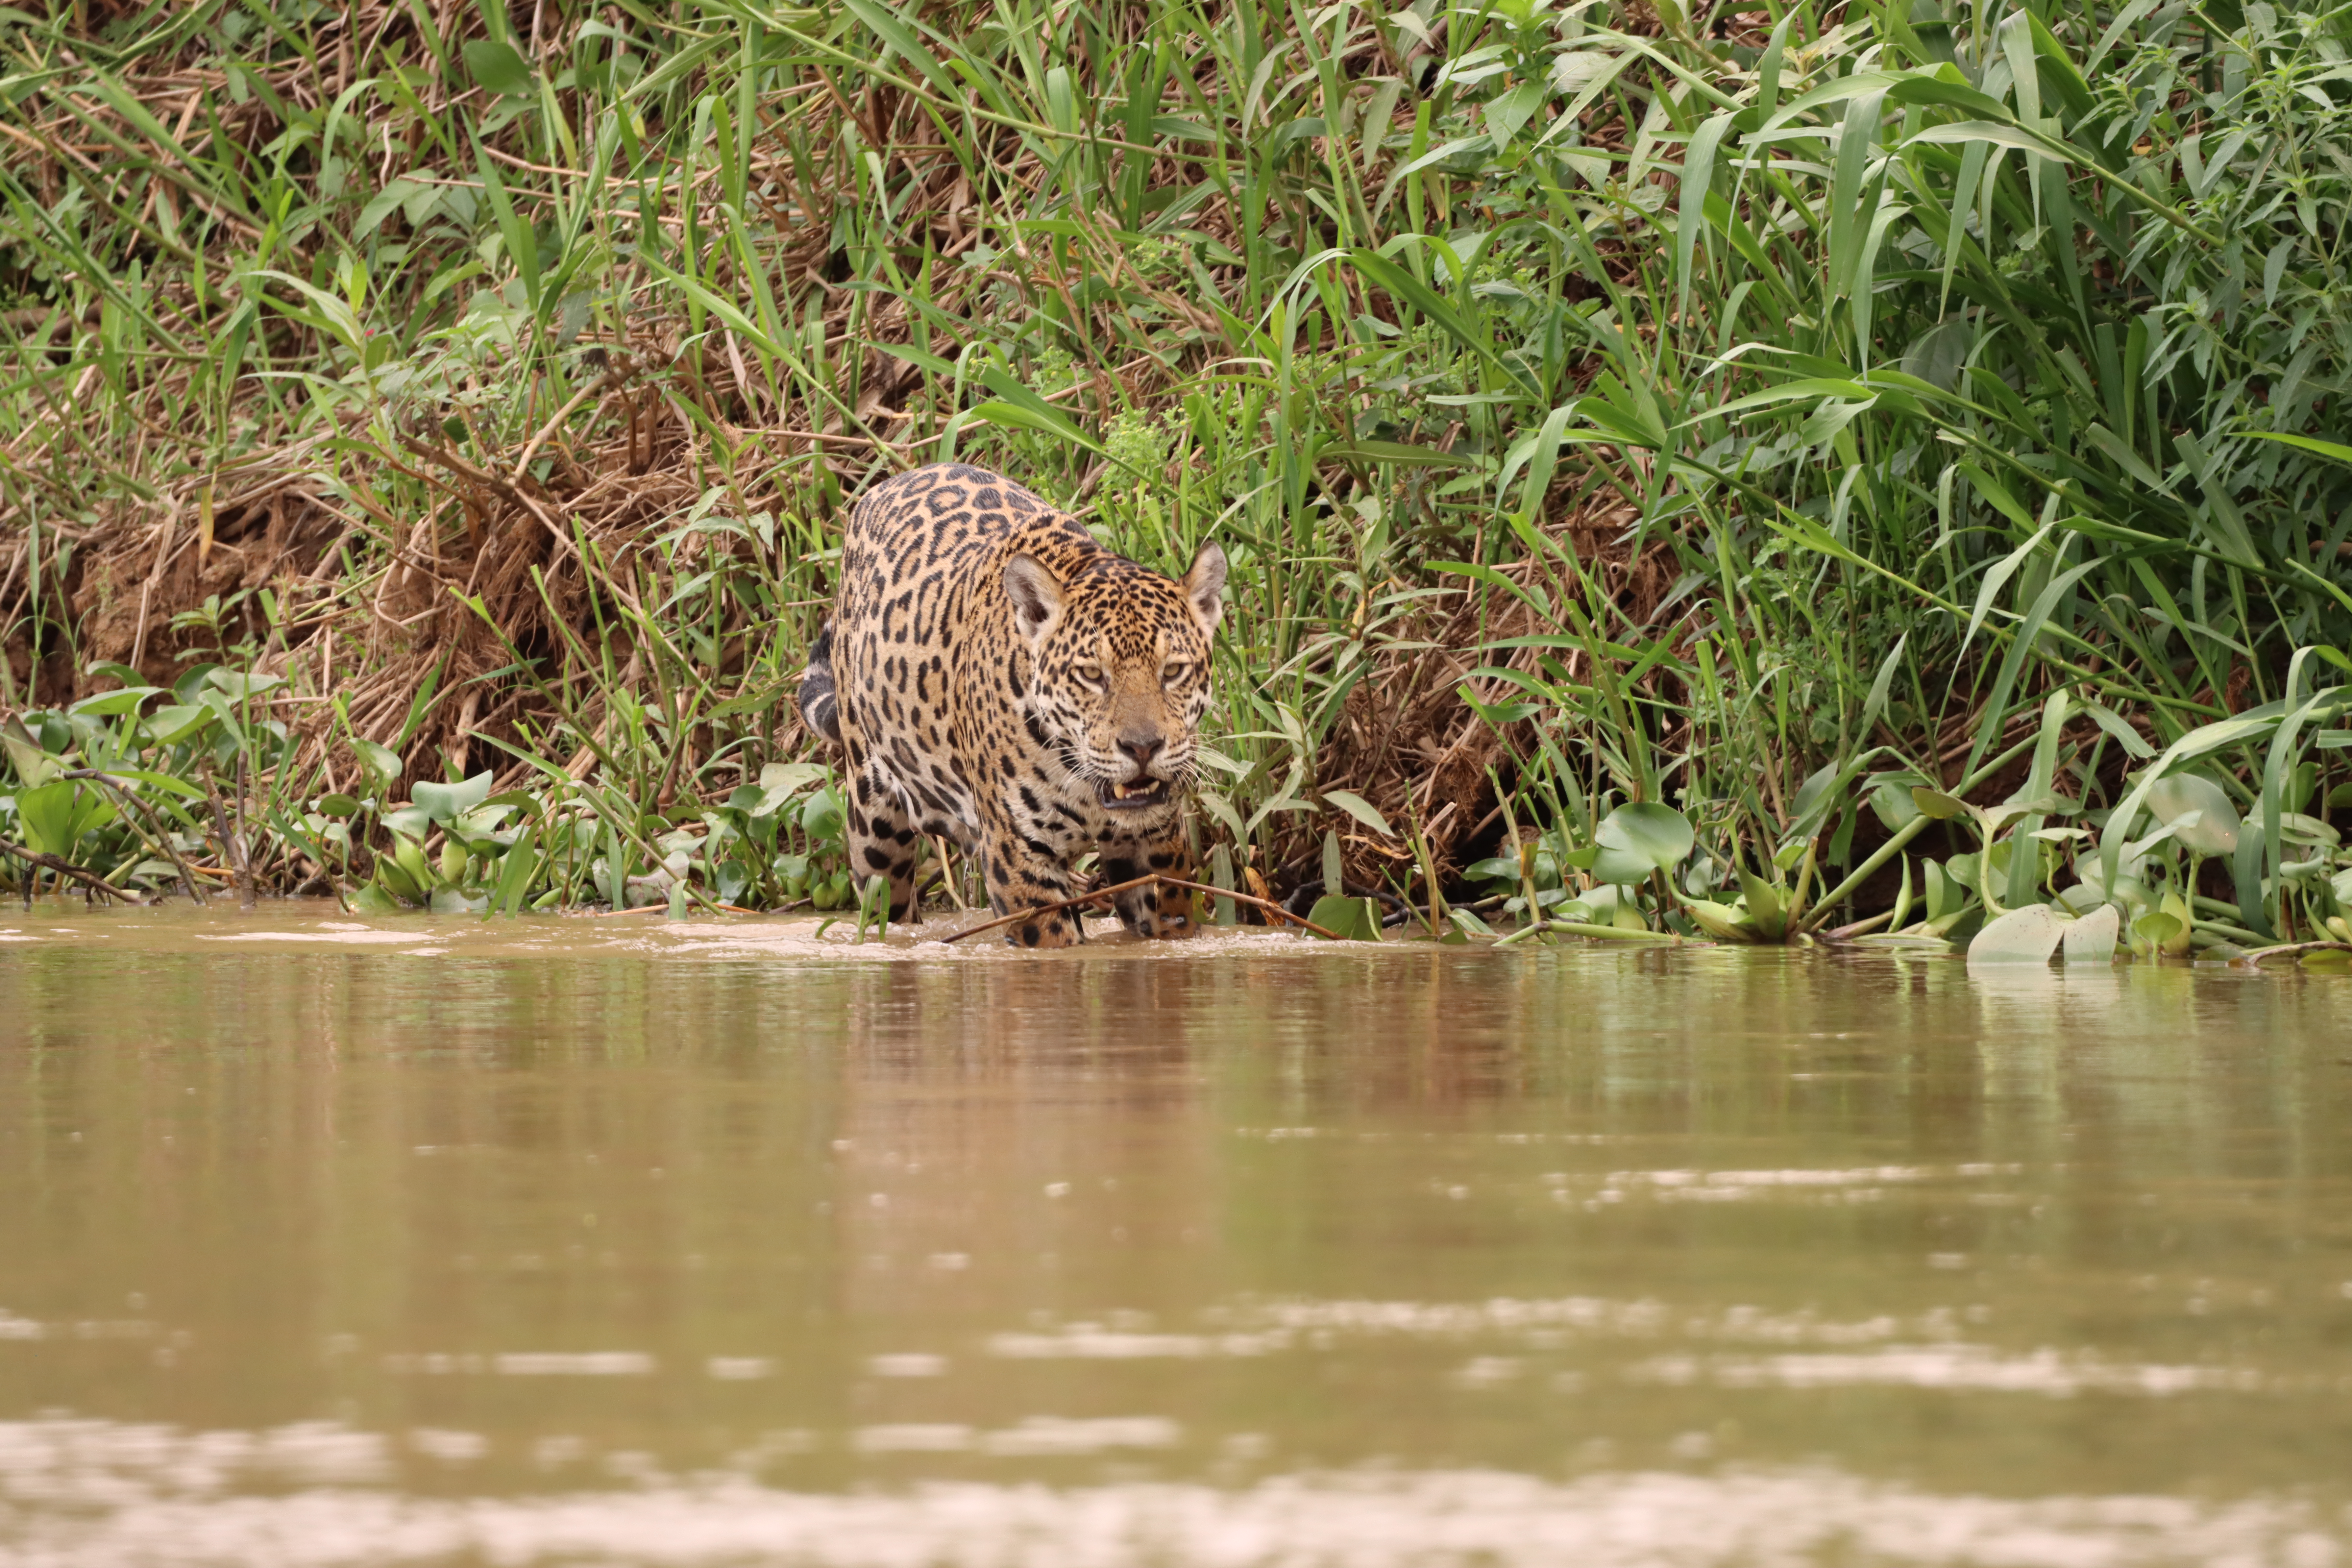
Jaguar: Solar